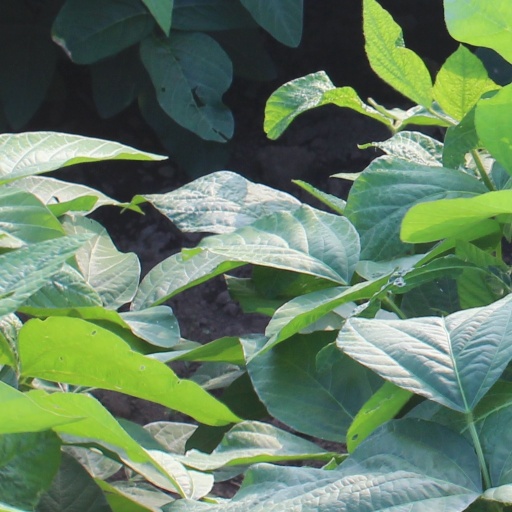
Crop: soybean